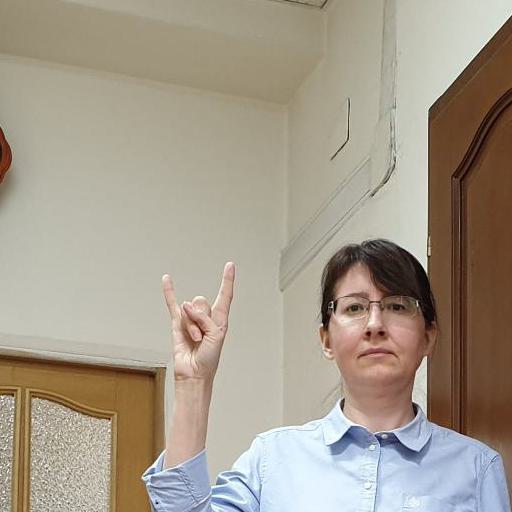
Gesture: rock